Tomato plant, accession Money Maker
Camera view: horizontal (90 deg, fisheye); turntable rotation: 210 degrees
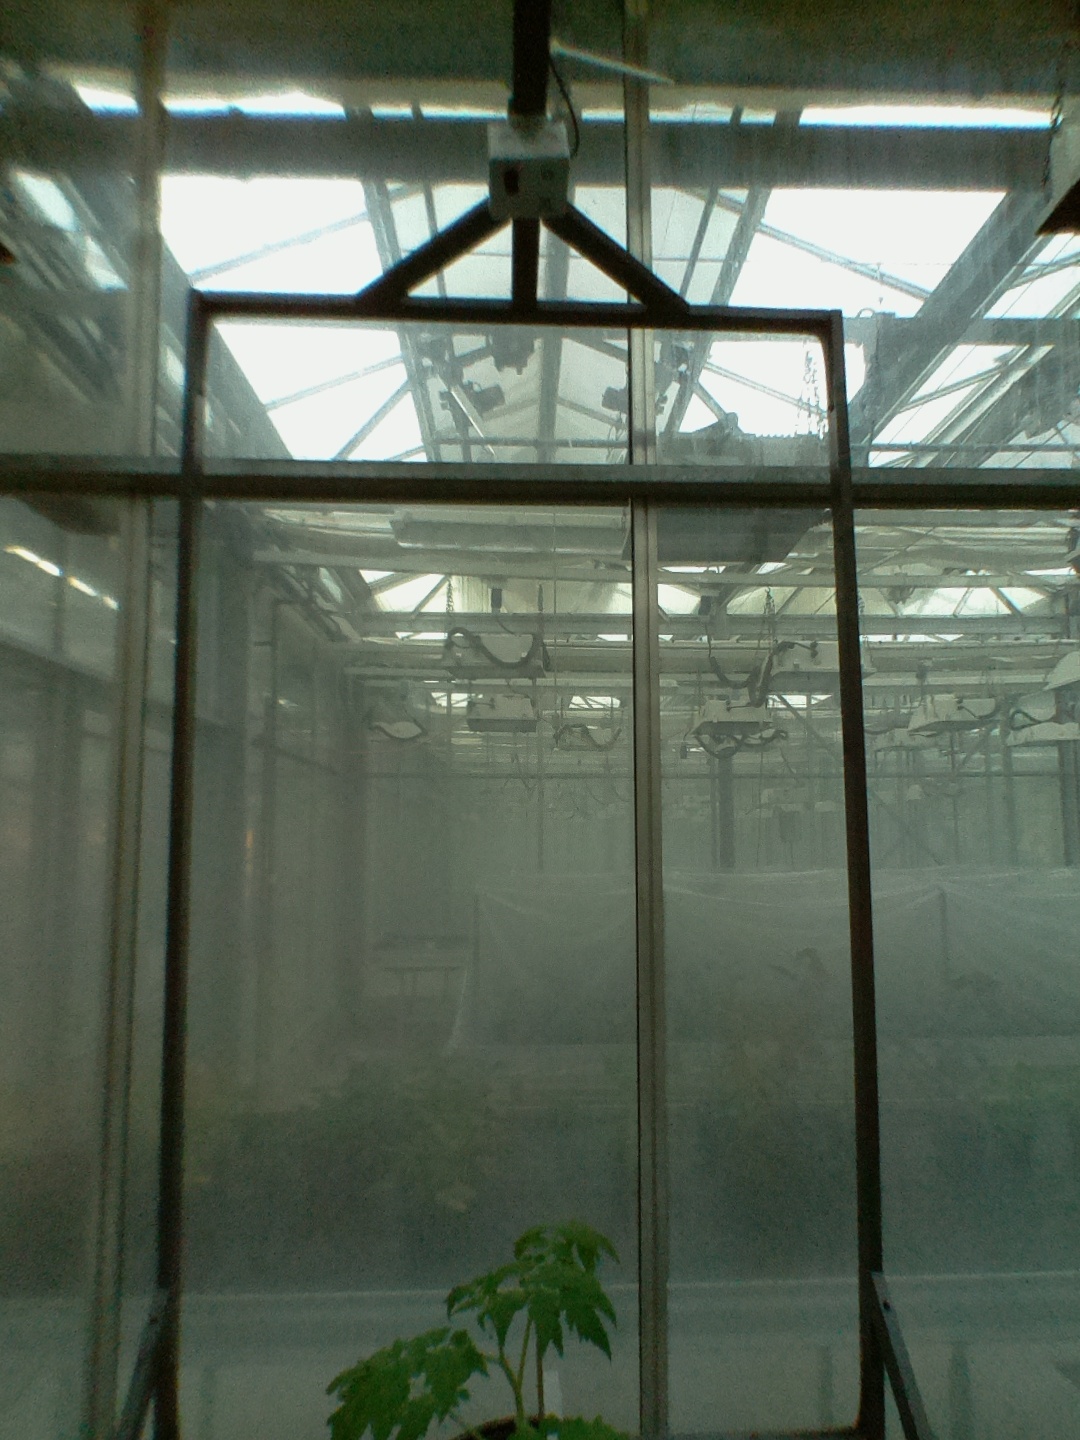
BBCH growth stage 13: 6 of true leaves visible